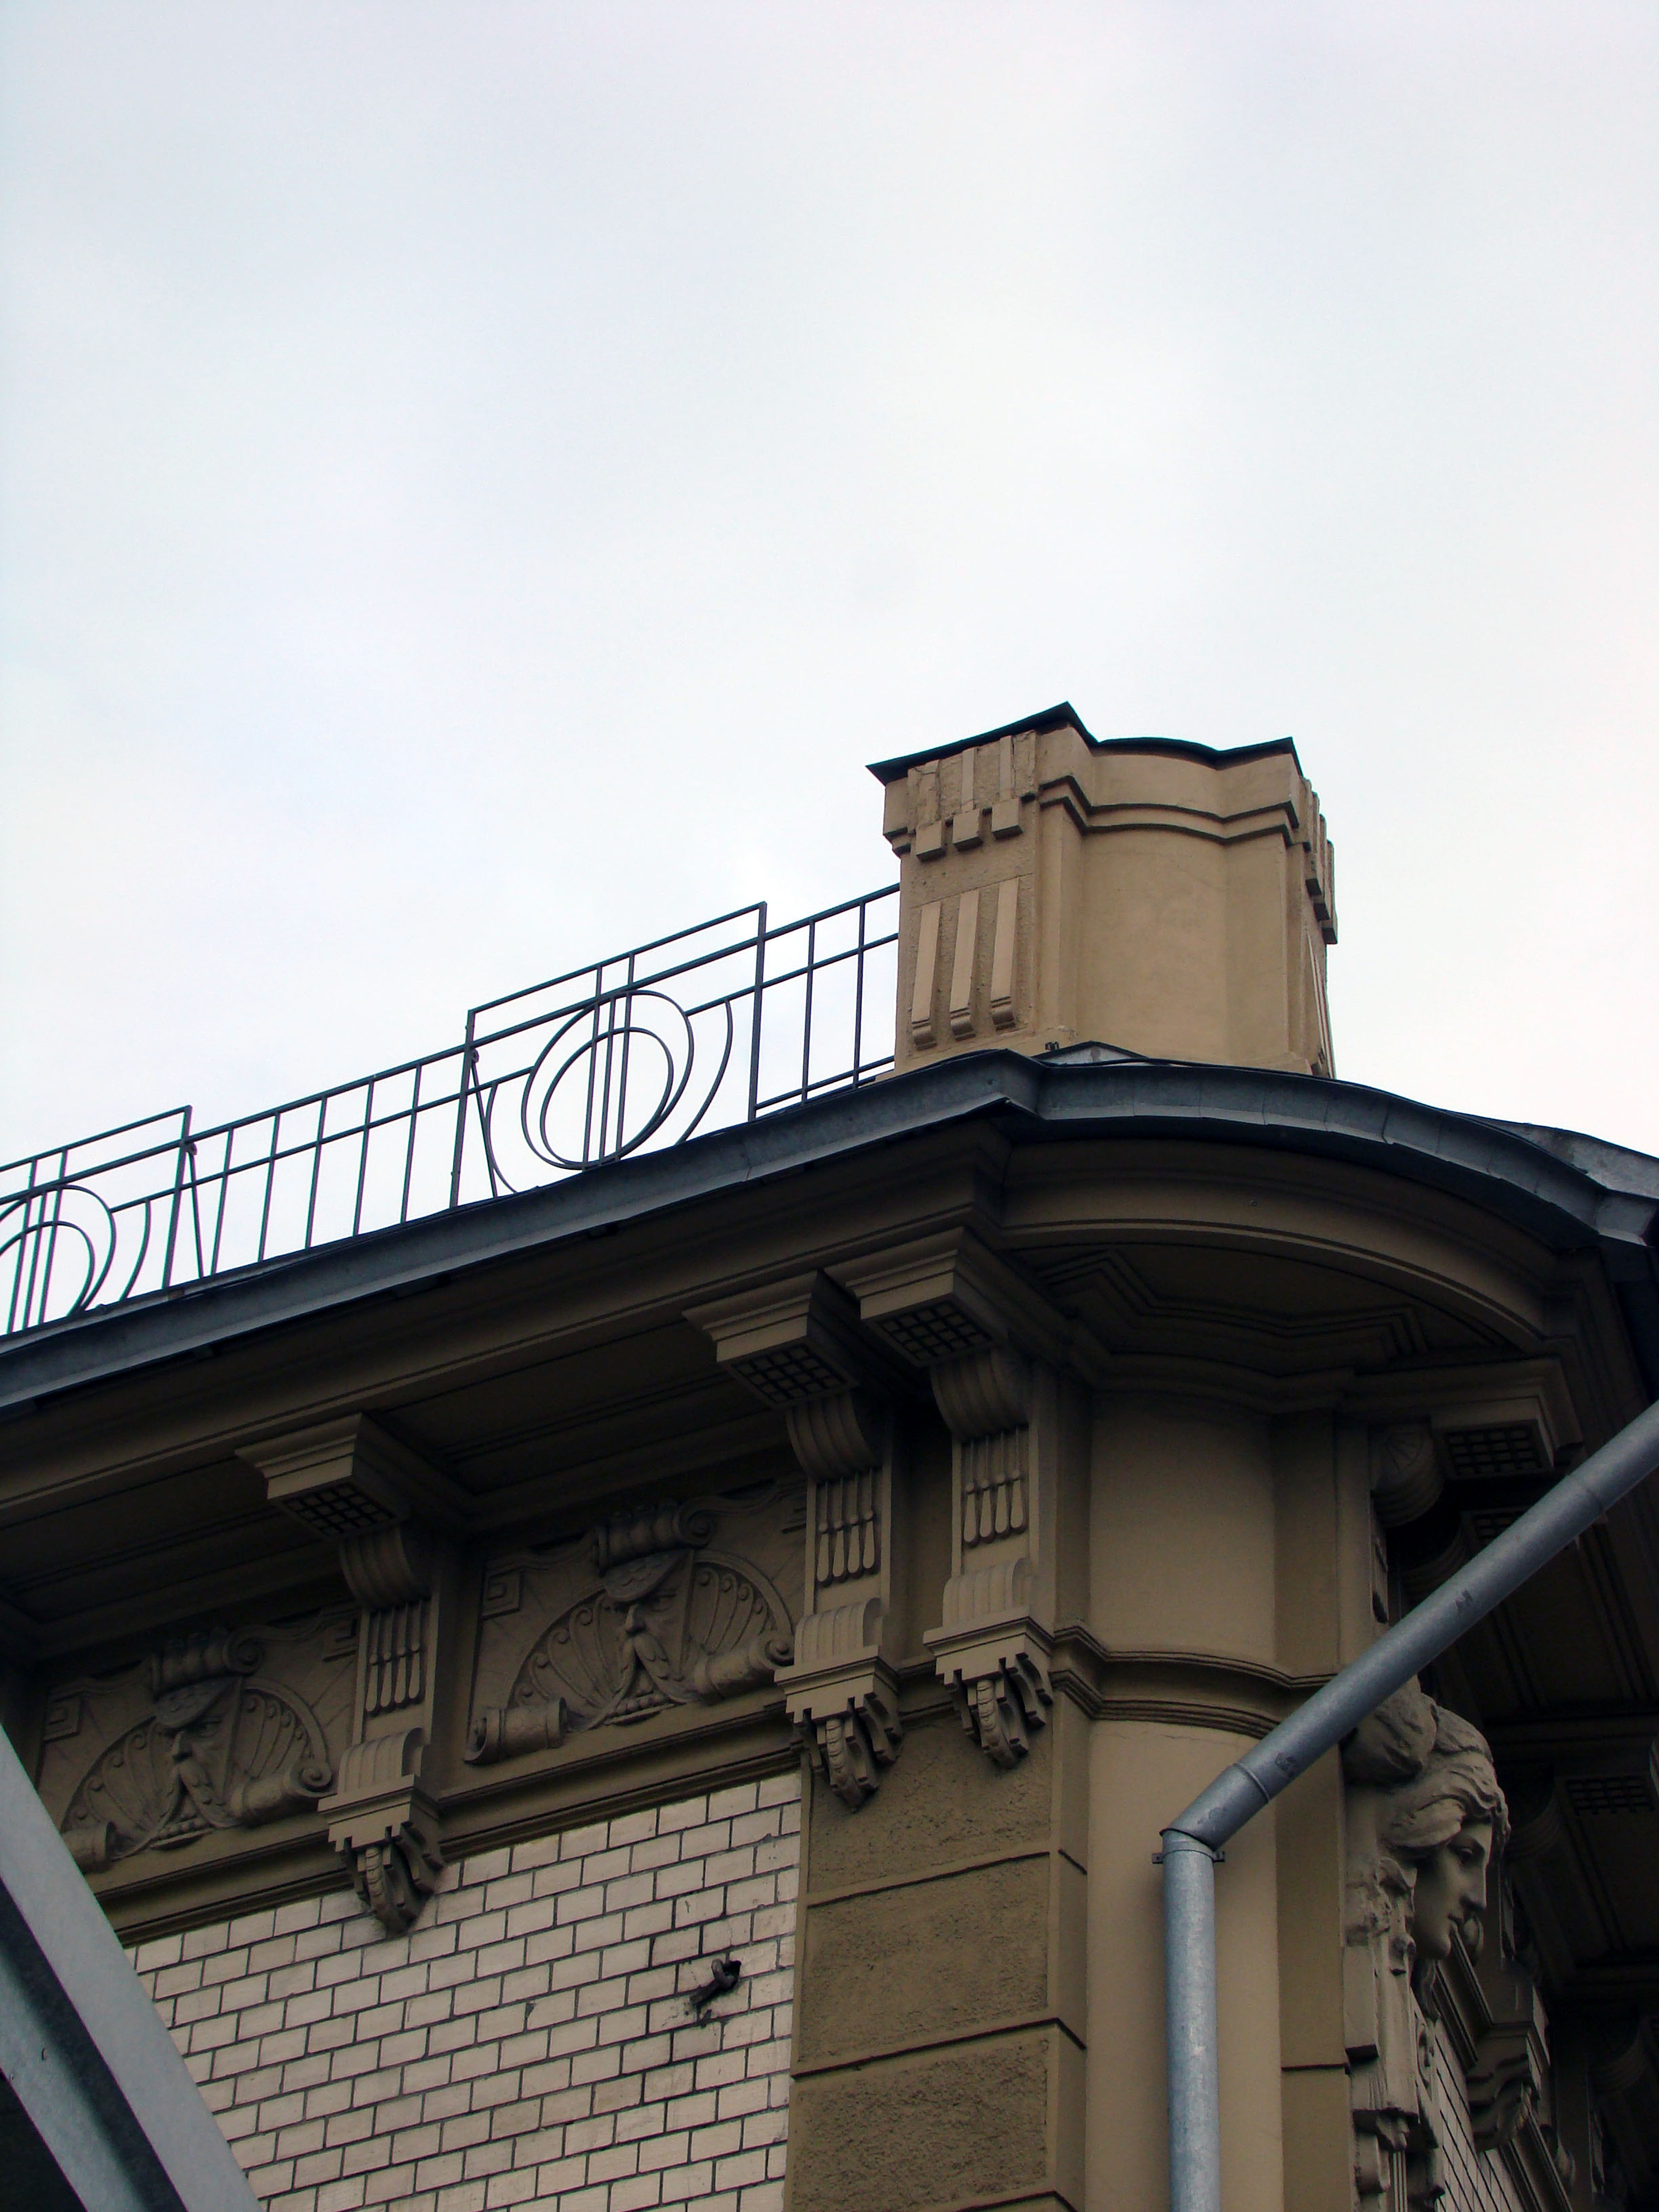
architecture, structure, roof, city, wall, cityscape, downtown, landmark, facade, sony, moscow, russia, cityscapes, moskau, moscou, dsc, h9, dsch9, urban area